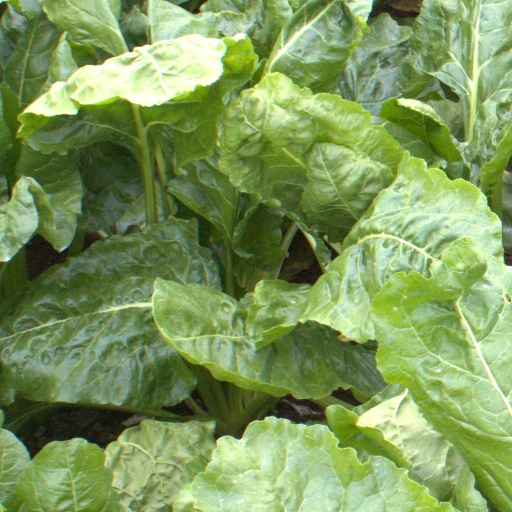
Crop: sugar beet